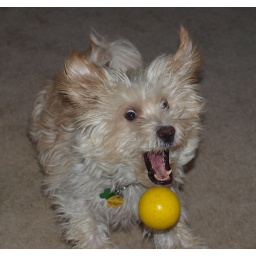
playing ball in the house